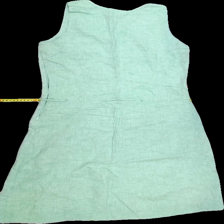
View: back
Type: Dress
Category: Ladies
Brand: Not Applicable
Colors: Green
Material: 100%linen
Pattern: Plain
Cut: Regular, V-collar
Size: 40
Season: All
Trend: No trend
Stains: No
Price range: <50
Recommended usage: Export